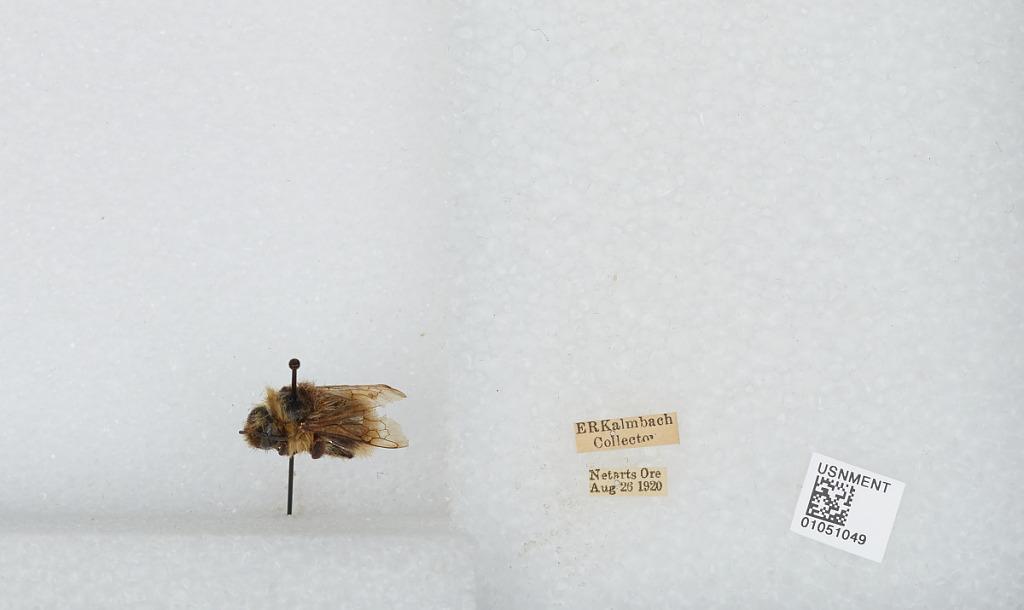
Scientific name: Bombus sp.
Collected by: E. Kalmbach
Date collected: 1920-8-26
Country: United States
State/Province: Oregon
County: Tillamook
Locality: Netarts
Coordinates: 45.4347, -123.946